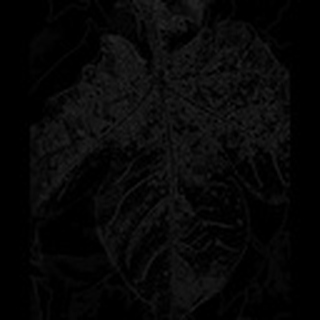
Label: cotton_aphids